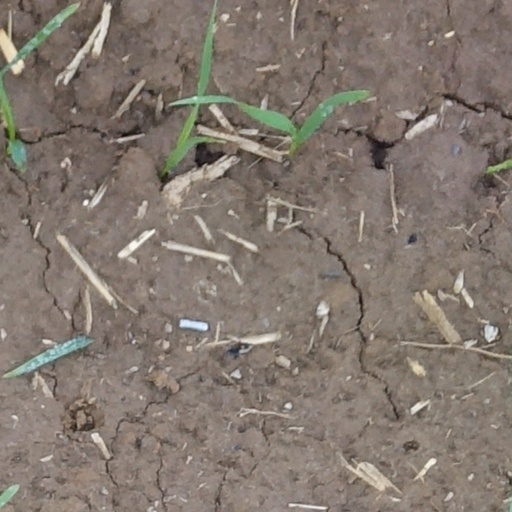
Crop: wheat